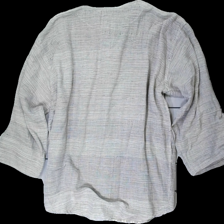
View: back
Type: Shirt
Category: Men
Brand: Missing
Colors: Grey, Beige
Material: 65% cotton 35% viscose
Pattern: Striped
Cut: Regular
Season: All
Price range: <50
Recommended usage: Reuse